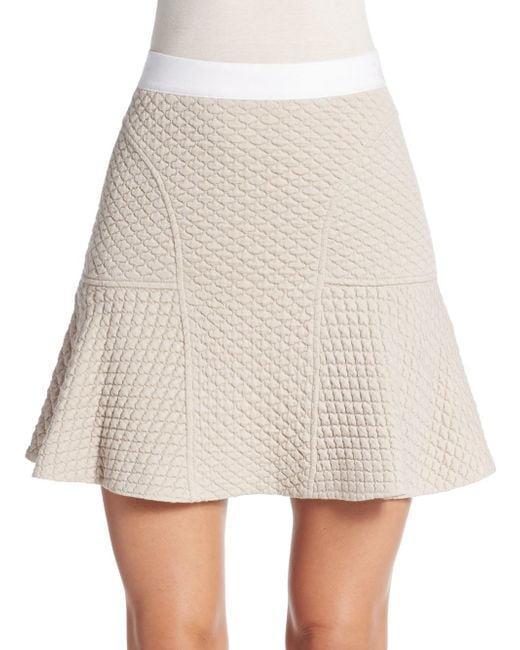
Damenrock mit Ösen in weicher Farbe